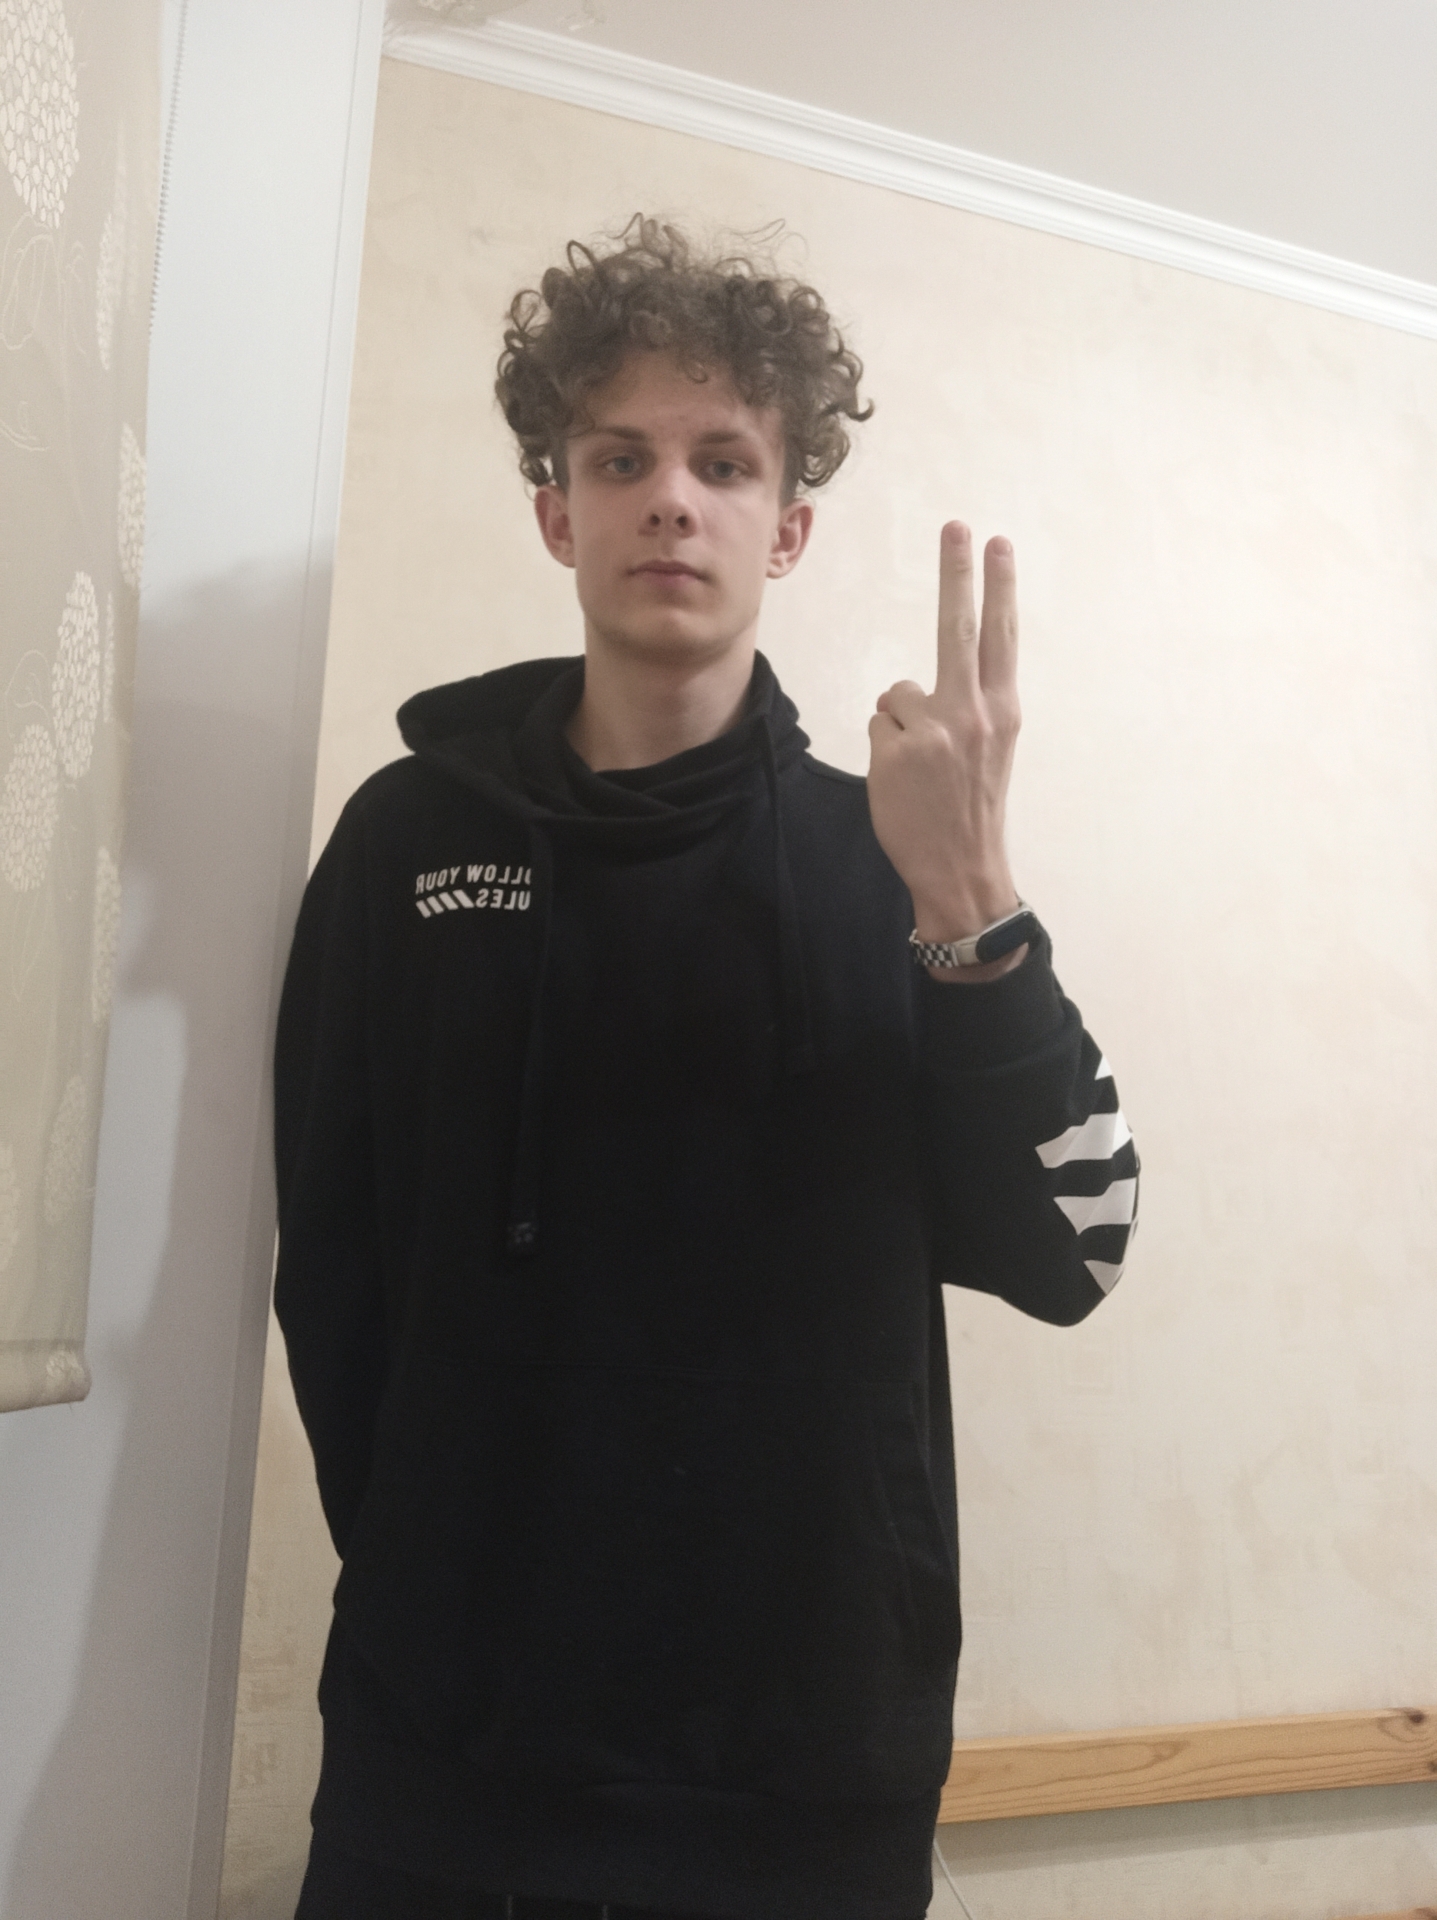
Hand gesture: two_up_inverted